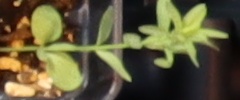
Label: Flax